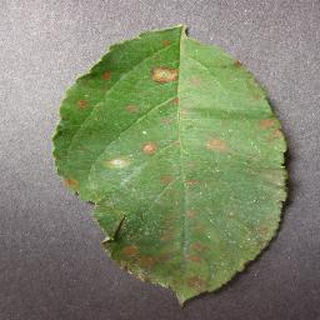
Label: apple_cedar_apple_rust